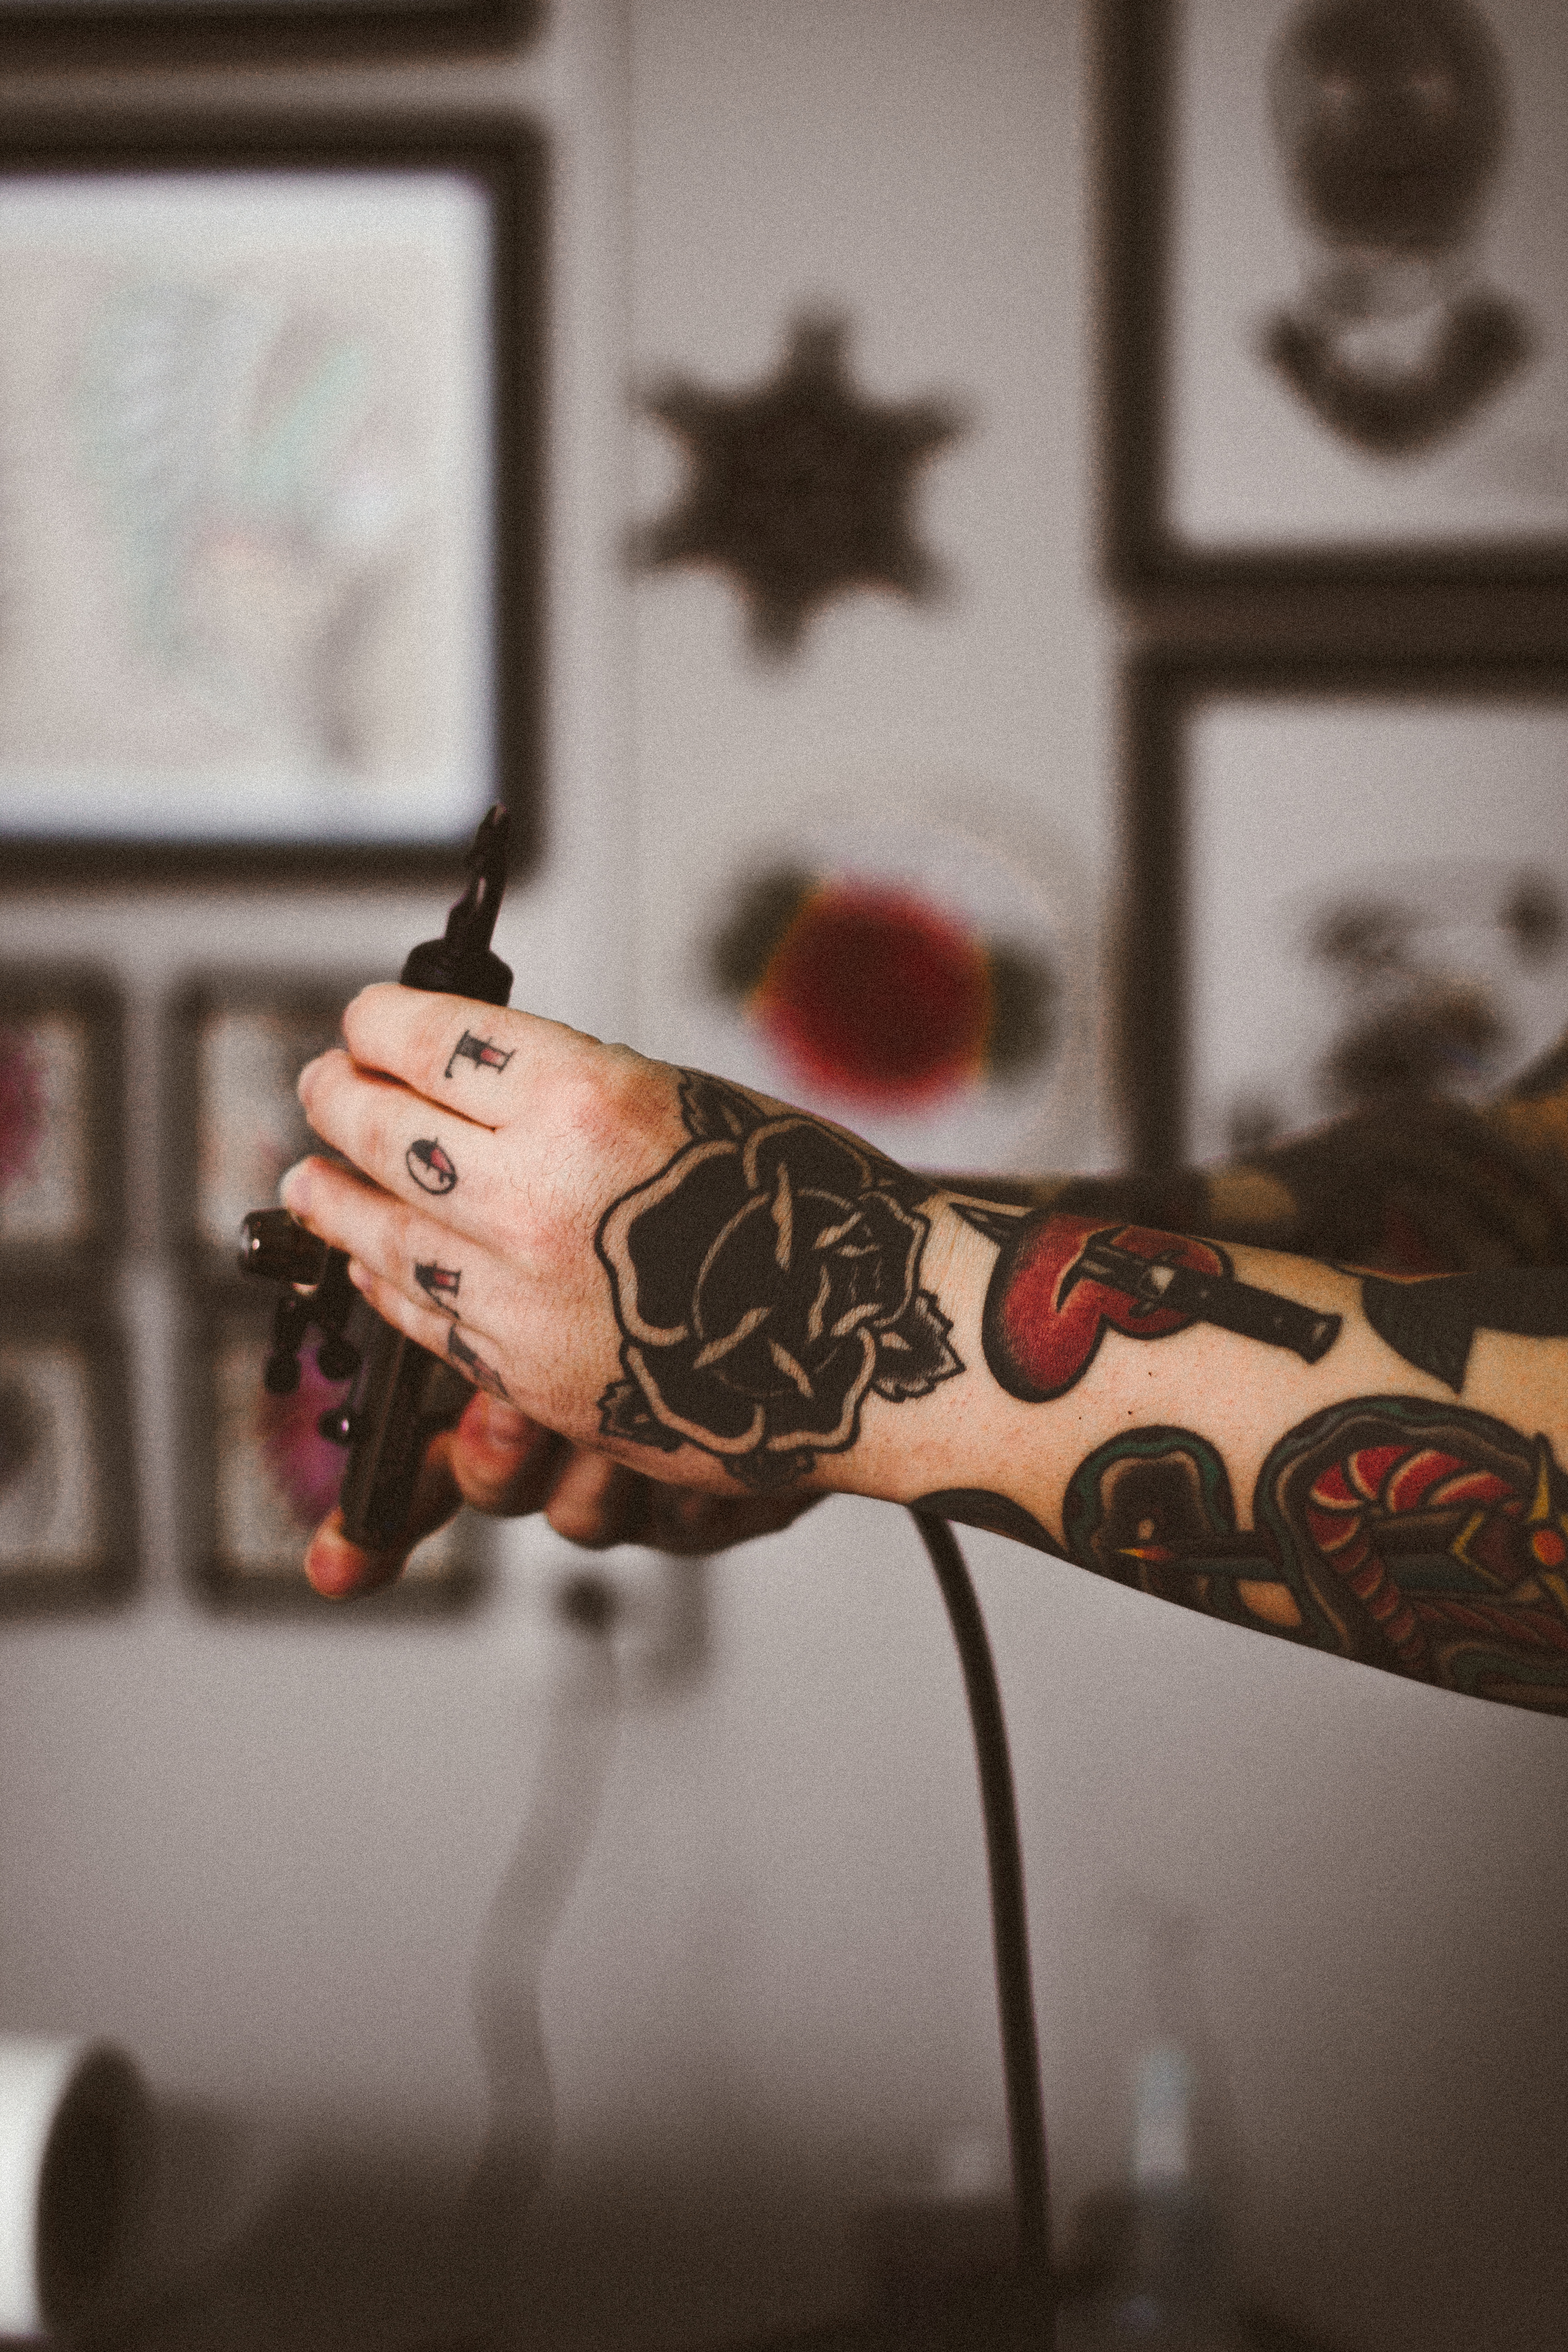
hand, person, wood, photography, red, tattoo, color, black, ink, close up, inked, art, design, photograph, shape